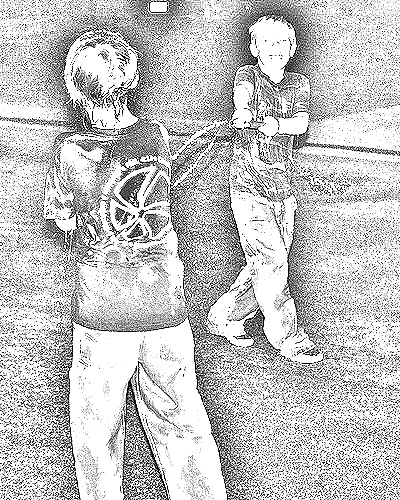
Portrait style: Sketch Portrait